Crime and Punishment: A Falsified Romance

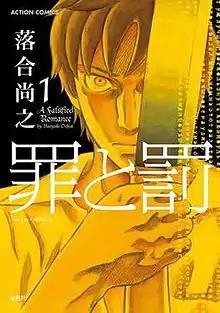
The cover of the first volume of "Crime and Punishment: A Falsified Romance", showing the protagonist Miroku Tachi

is a Japanese manga written and illustrated by . A modern adaptation of Fyodor Dostoyevsky's "Crime and Punishment", it is about Miroku Tachi, a hikikomori who decides to kill the leader of a student prostitution ring and take her money. The manga was serialized in Futabasha's manga magazine "Manga Action" from January 23, 2007 to March 15, 2011 and was collected into ten volumes. The manga was licensed in North America by JManga and was one of its release titles. In 2012, the manga was adapted into a live-action drama by WOWOW with six episodes.